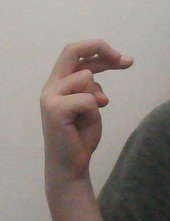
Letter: zay